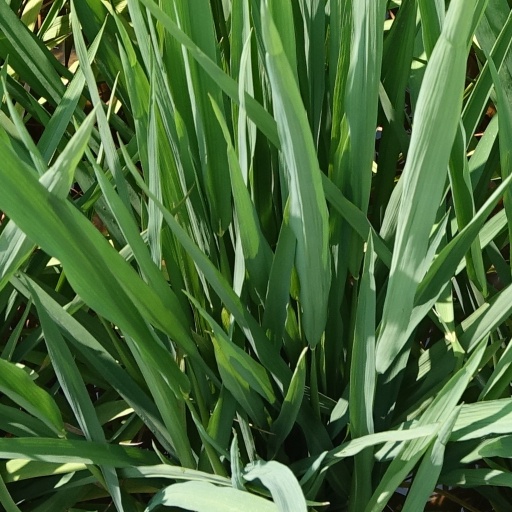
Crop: rice